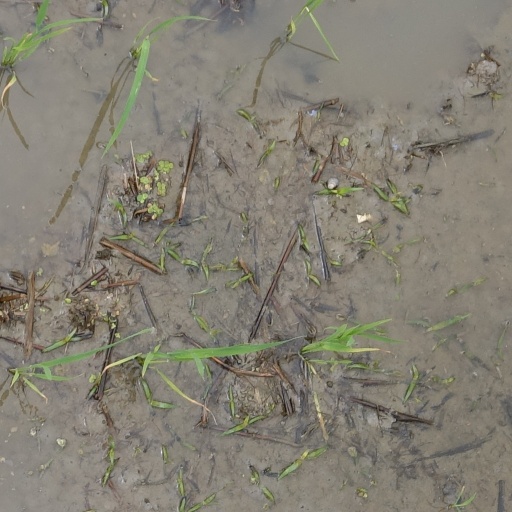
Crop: rice